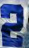
Number: 2